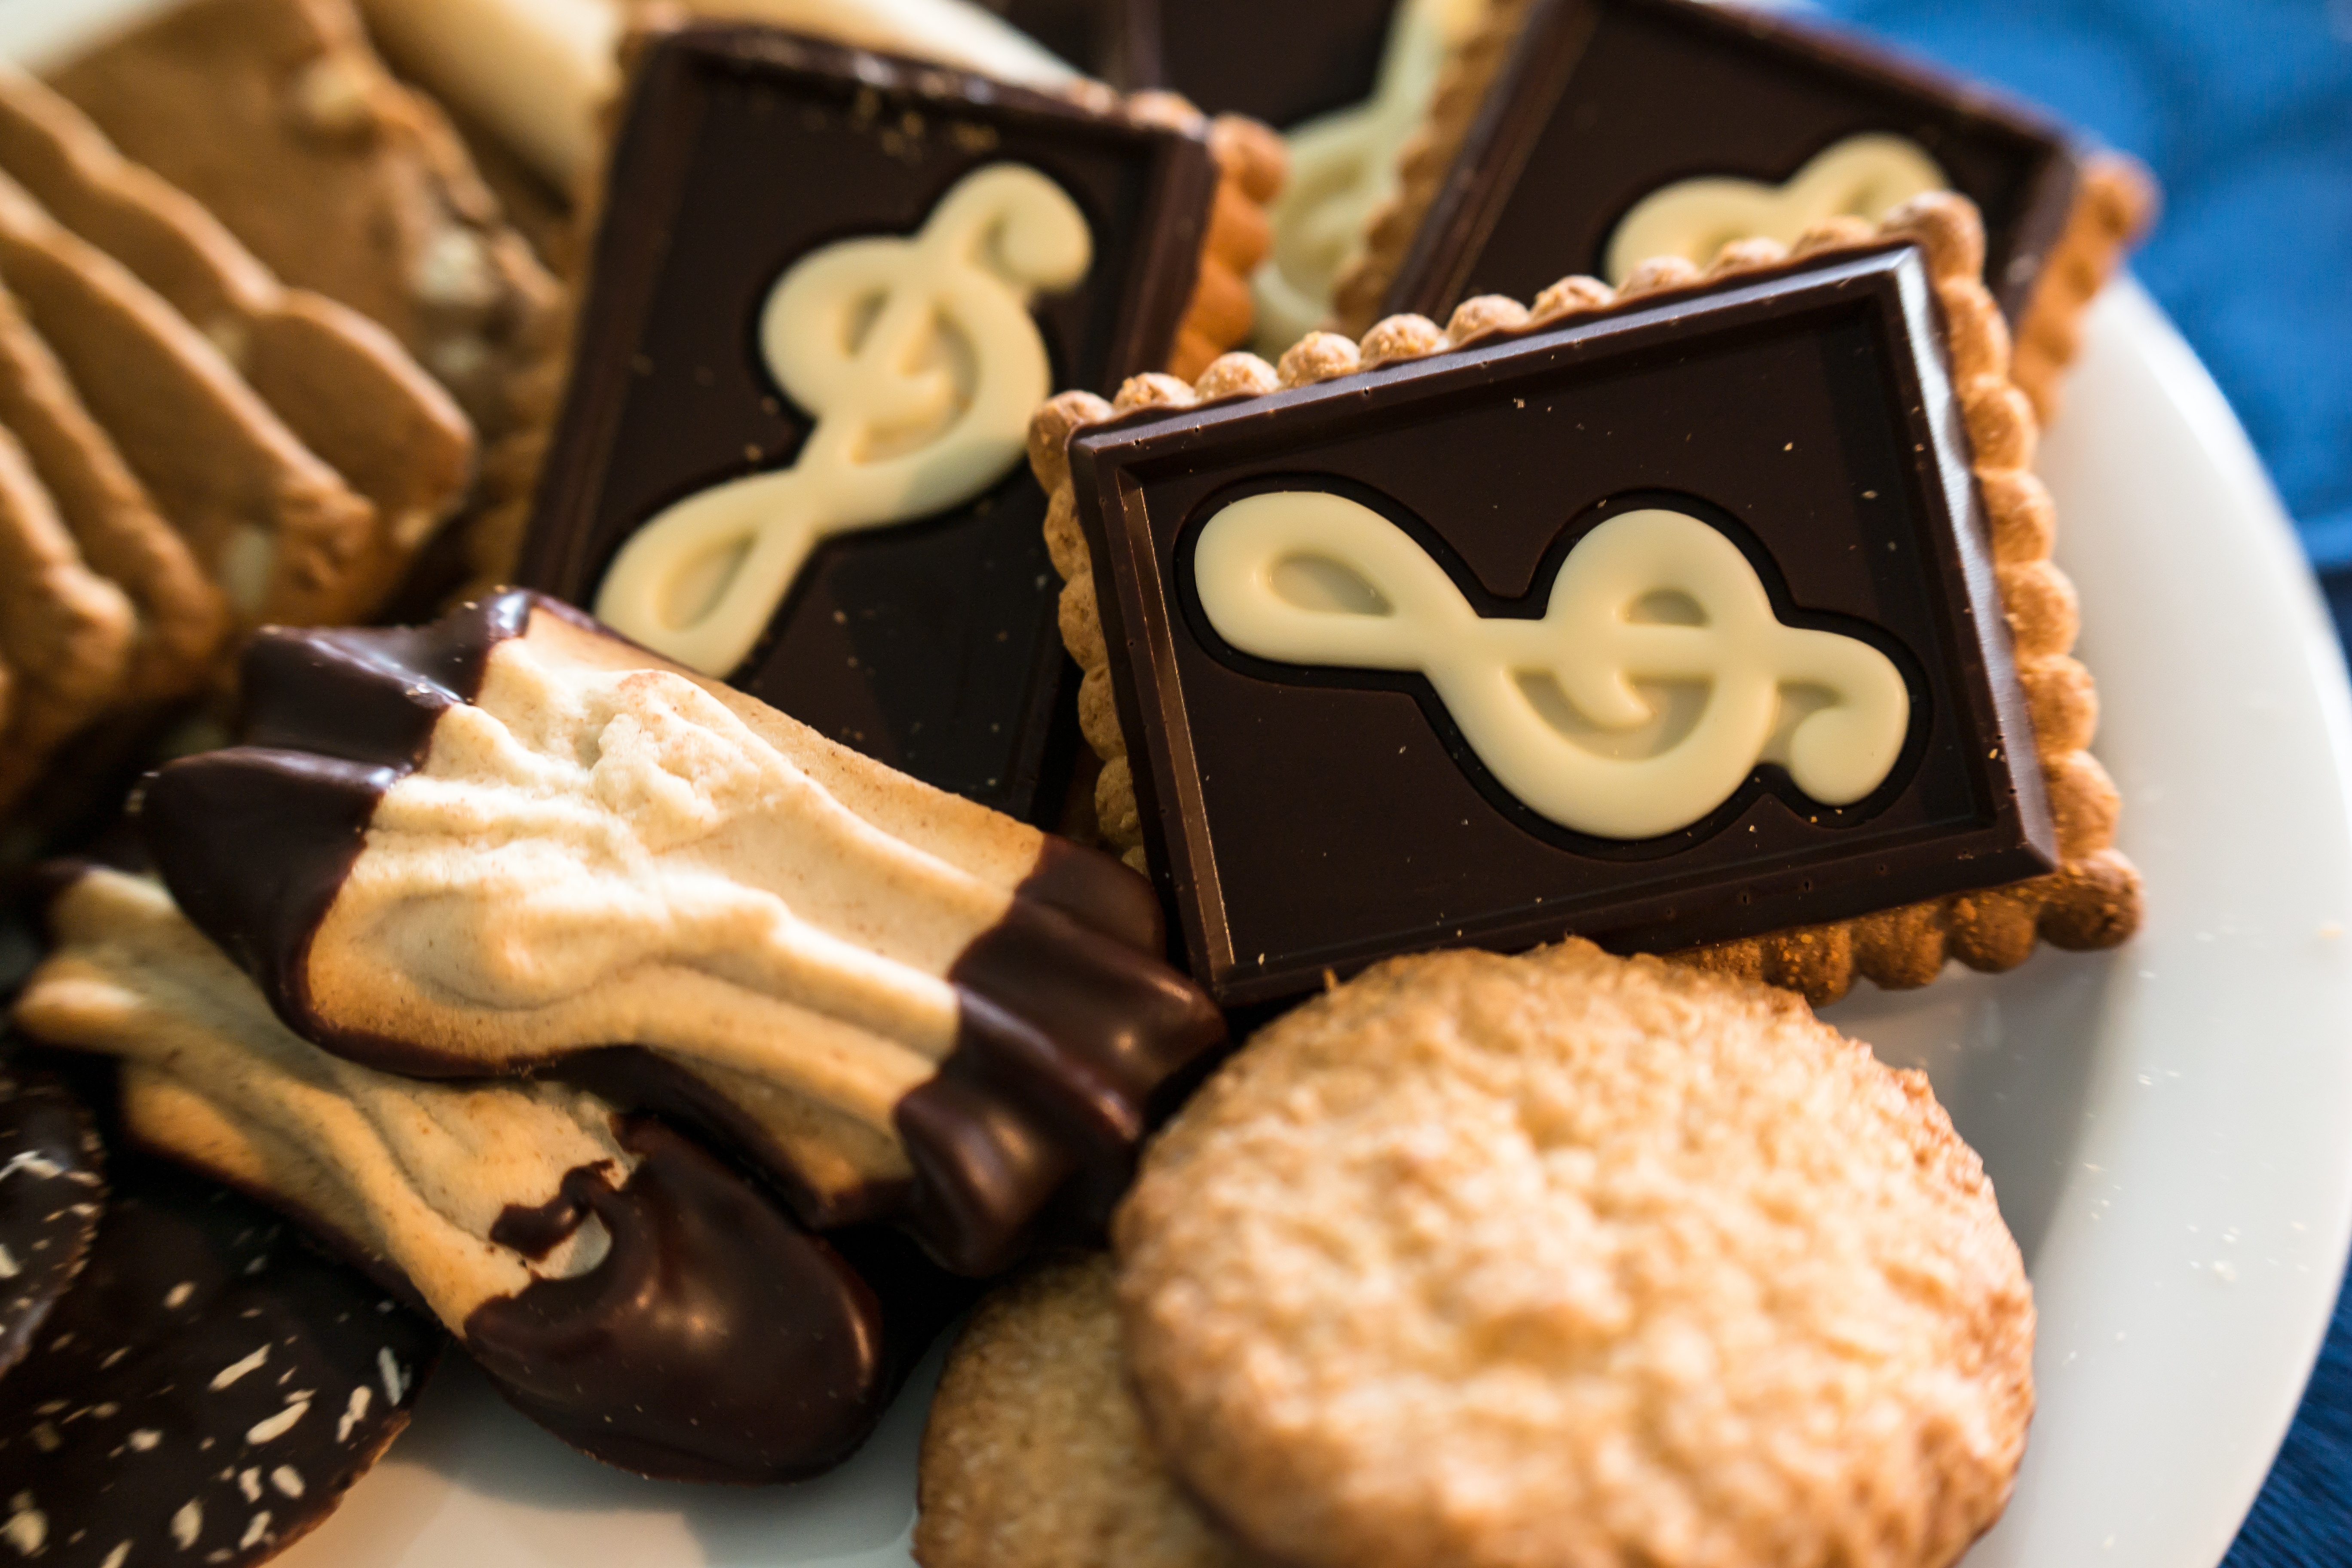
sweet, food, chocolate, baking, cookie, dessert, bake, pastries, cookies, icing, sweetness, baked goods, flavor, small cakes, clef, snack food, cookies and crackers